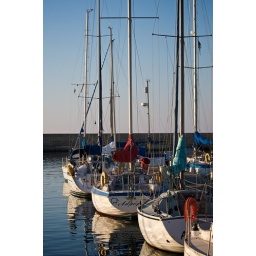
The sail boats moored in Chania Harbor. Another happy picture of mine I like.